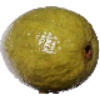
Label: guava